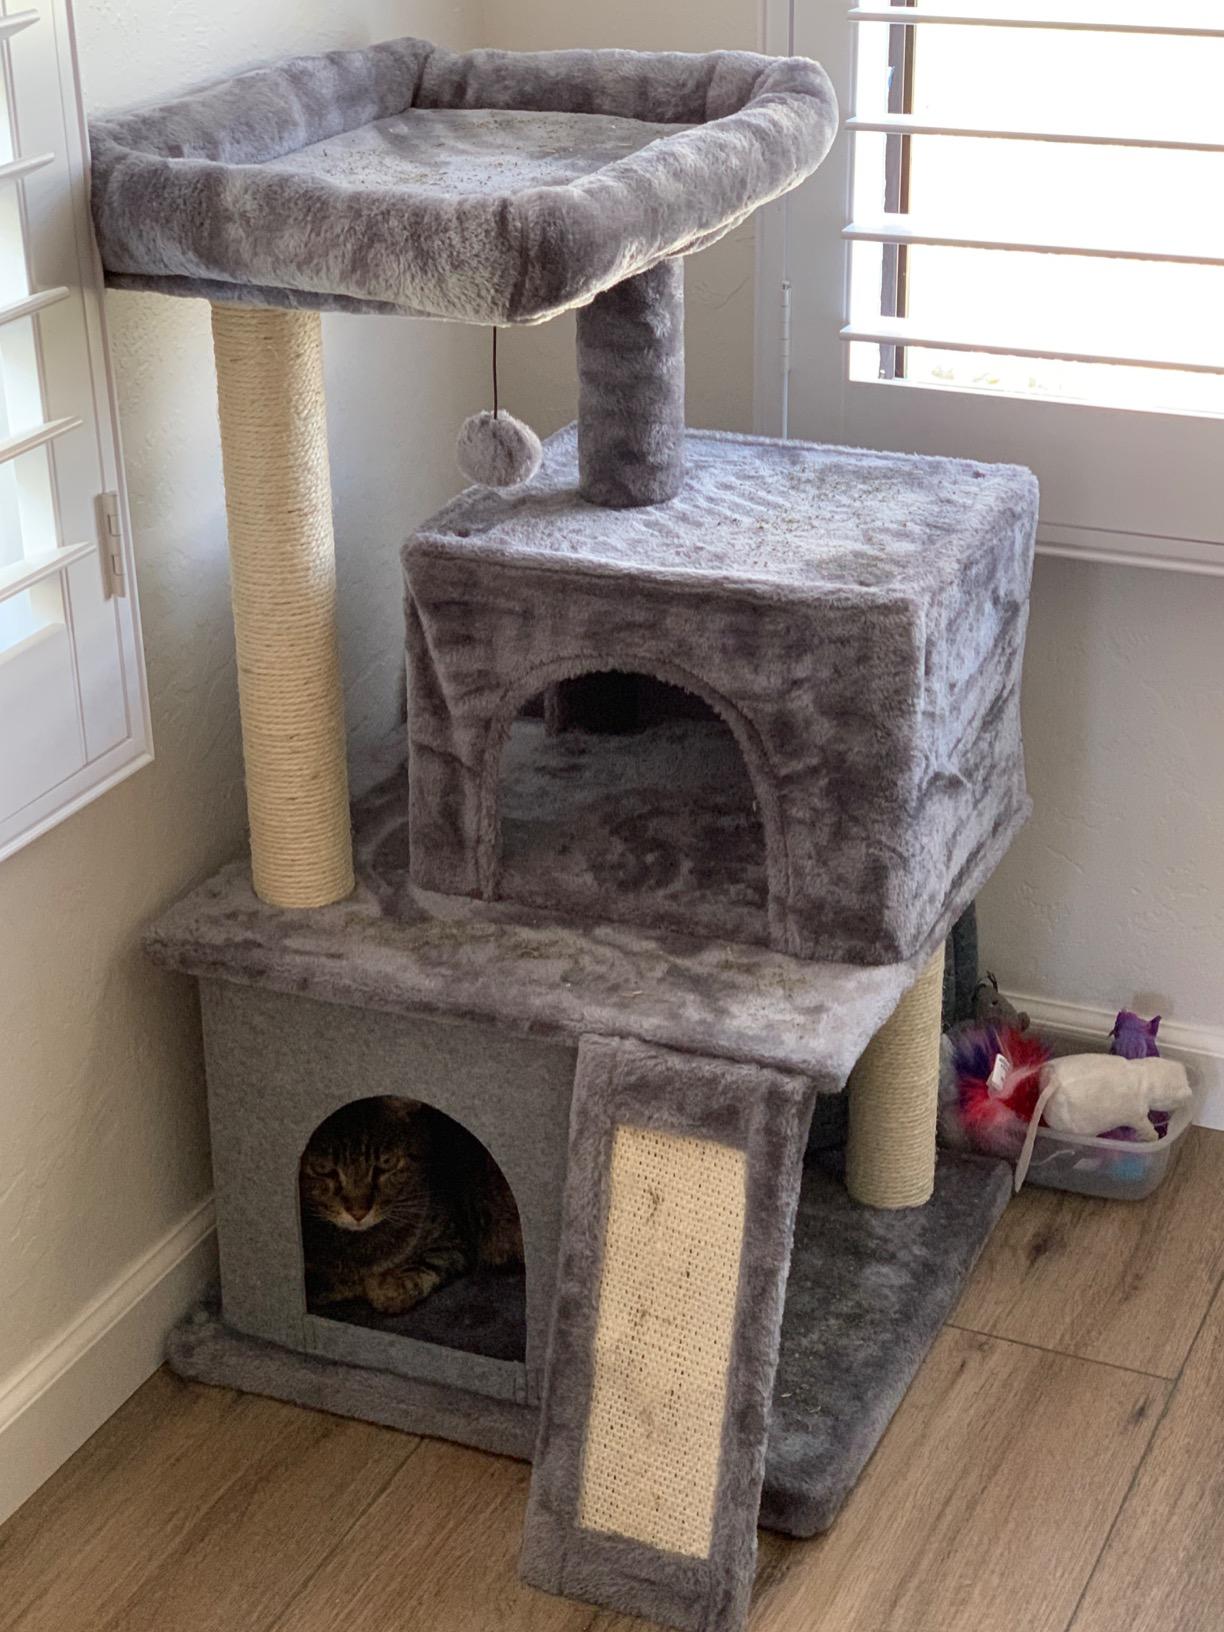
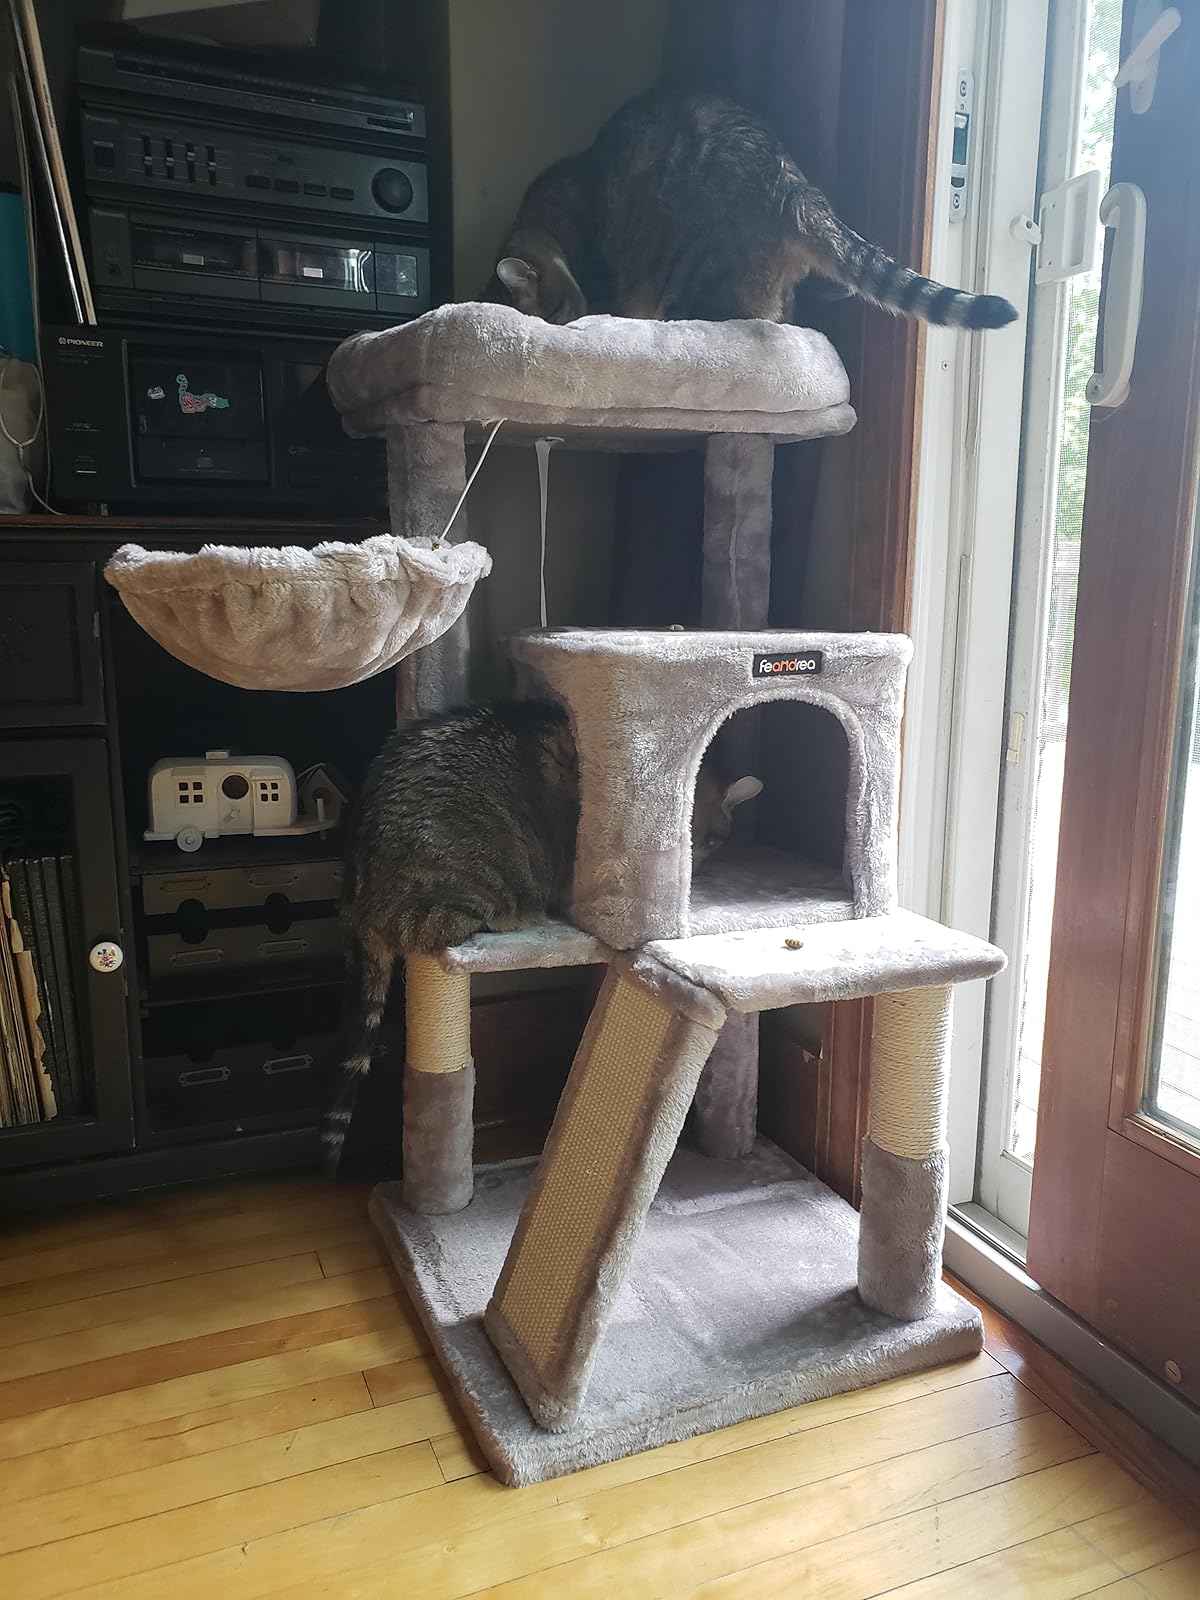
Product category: items_cat tree
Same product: no